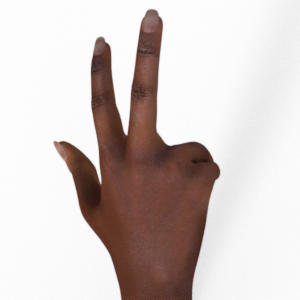
Label: scissors